William C. Davis (historian)

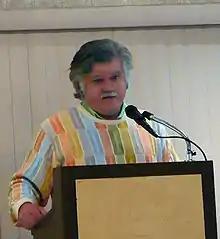
Davis speaking in 2009

Davis's expertise on Confederate and Southern U.S. history has made him a valued consultant for newspaper articles as well as television productions, including the Arts & Entertainment Network/History Channel series "Civil War Journal".